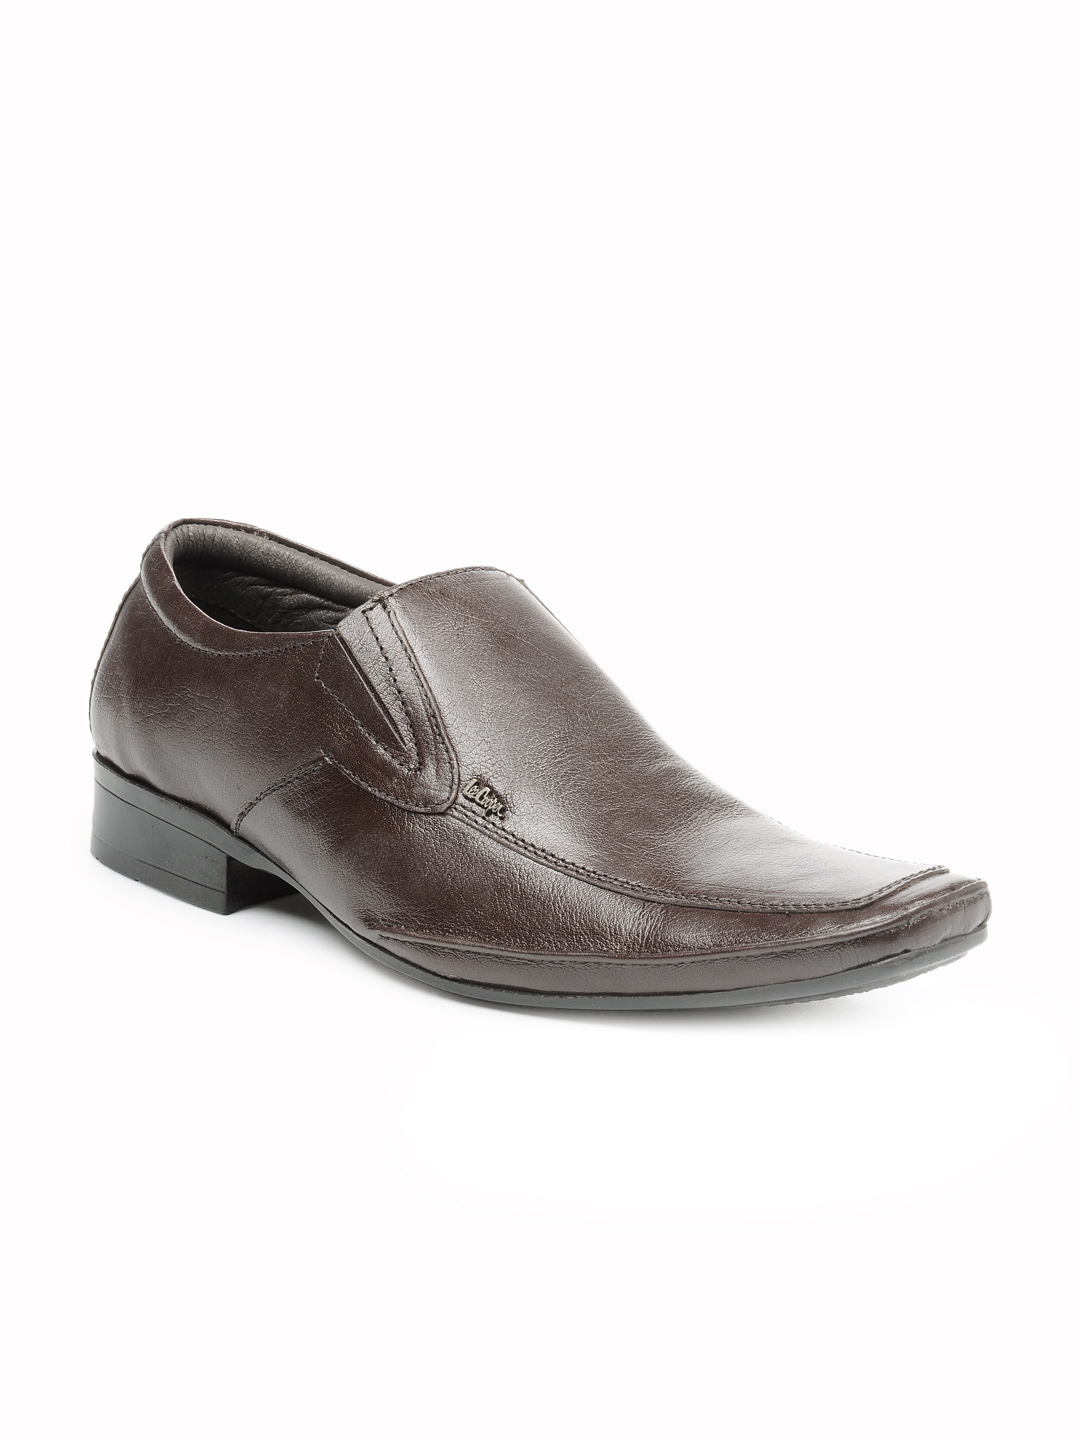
Lee Cooper Men Brown Shoes
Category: Footwear / Shoes / Casual Shoes
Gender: Men
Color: Brown
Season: Summer 2012
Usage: Casual